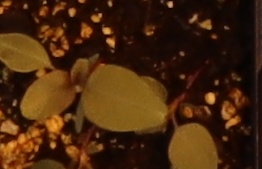
Label: Redroot Pigweed